Ann Wilson

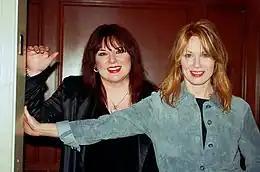
Ann and her sister Nancy in 1998

Wilson's younger sister, Nancy, joined Heart, and the band moved to Canada. Heart recorded their first album "Dreamboat Annie" in Vancouver in 1975. It was released in the United States in 1976, with "Magic Man" becoming Heart's first Top 10 hit in the United States, peaking at No. 9 on the Billboard Hot 100, and "Crazy on You" hitting number 35. Both songs were co-written by Ann and Nancy Wilson. In 1977, "Little Queen" was released, and in 1978, "Dog & Butterfly". In 1986, "These Dreams" rose to No. 1 on the Billboard Hot 100. In 1992, Wilson appeared on Alice in Chains' EP "Sap"; she sang on "Brother" and "Am I Inside".